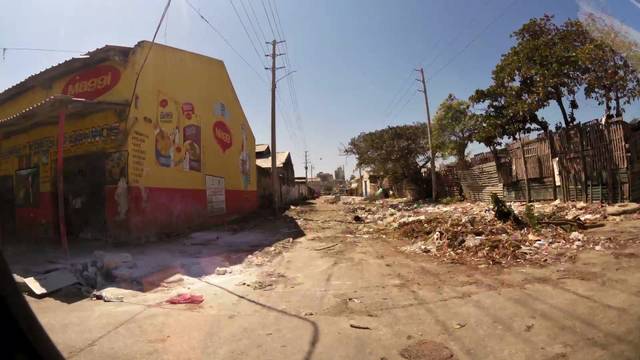
Region: Colombia
Coordinates: 10.982, -74.773